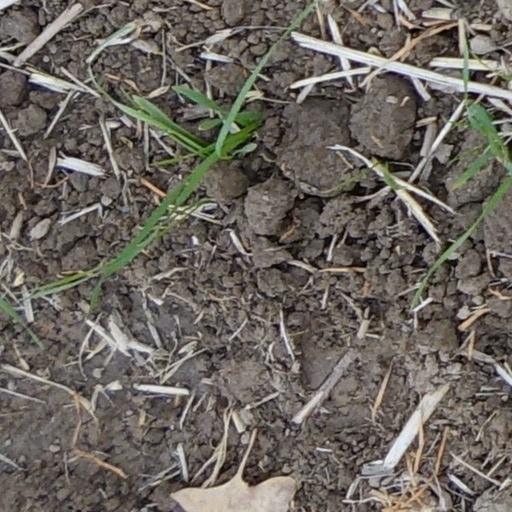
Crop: wheat